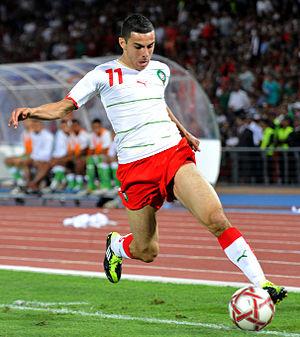
Oussama Assaidi est un footballeur international marocain né le 15 août 1988 à Beni Boughafer, évoluant au poste de milieu offensif. Il possède également la nationalité néerlandaise.